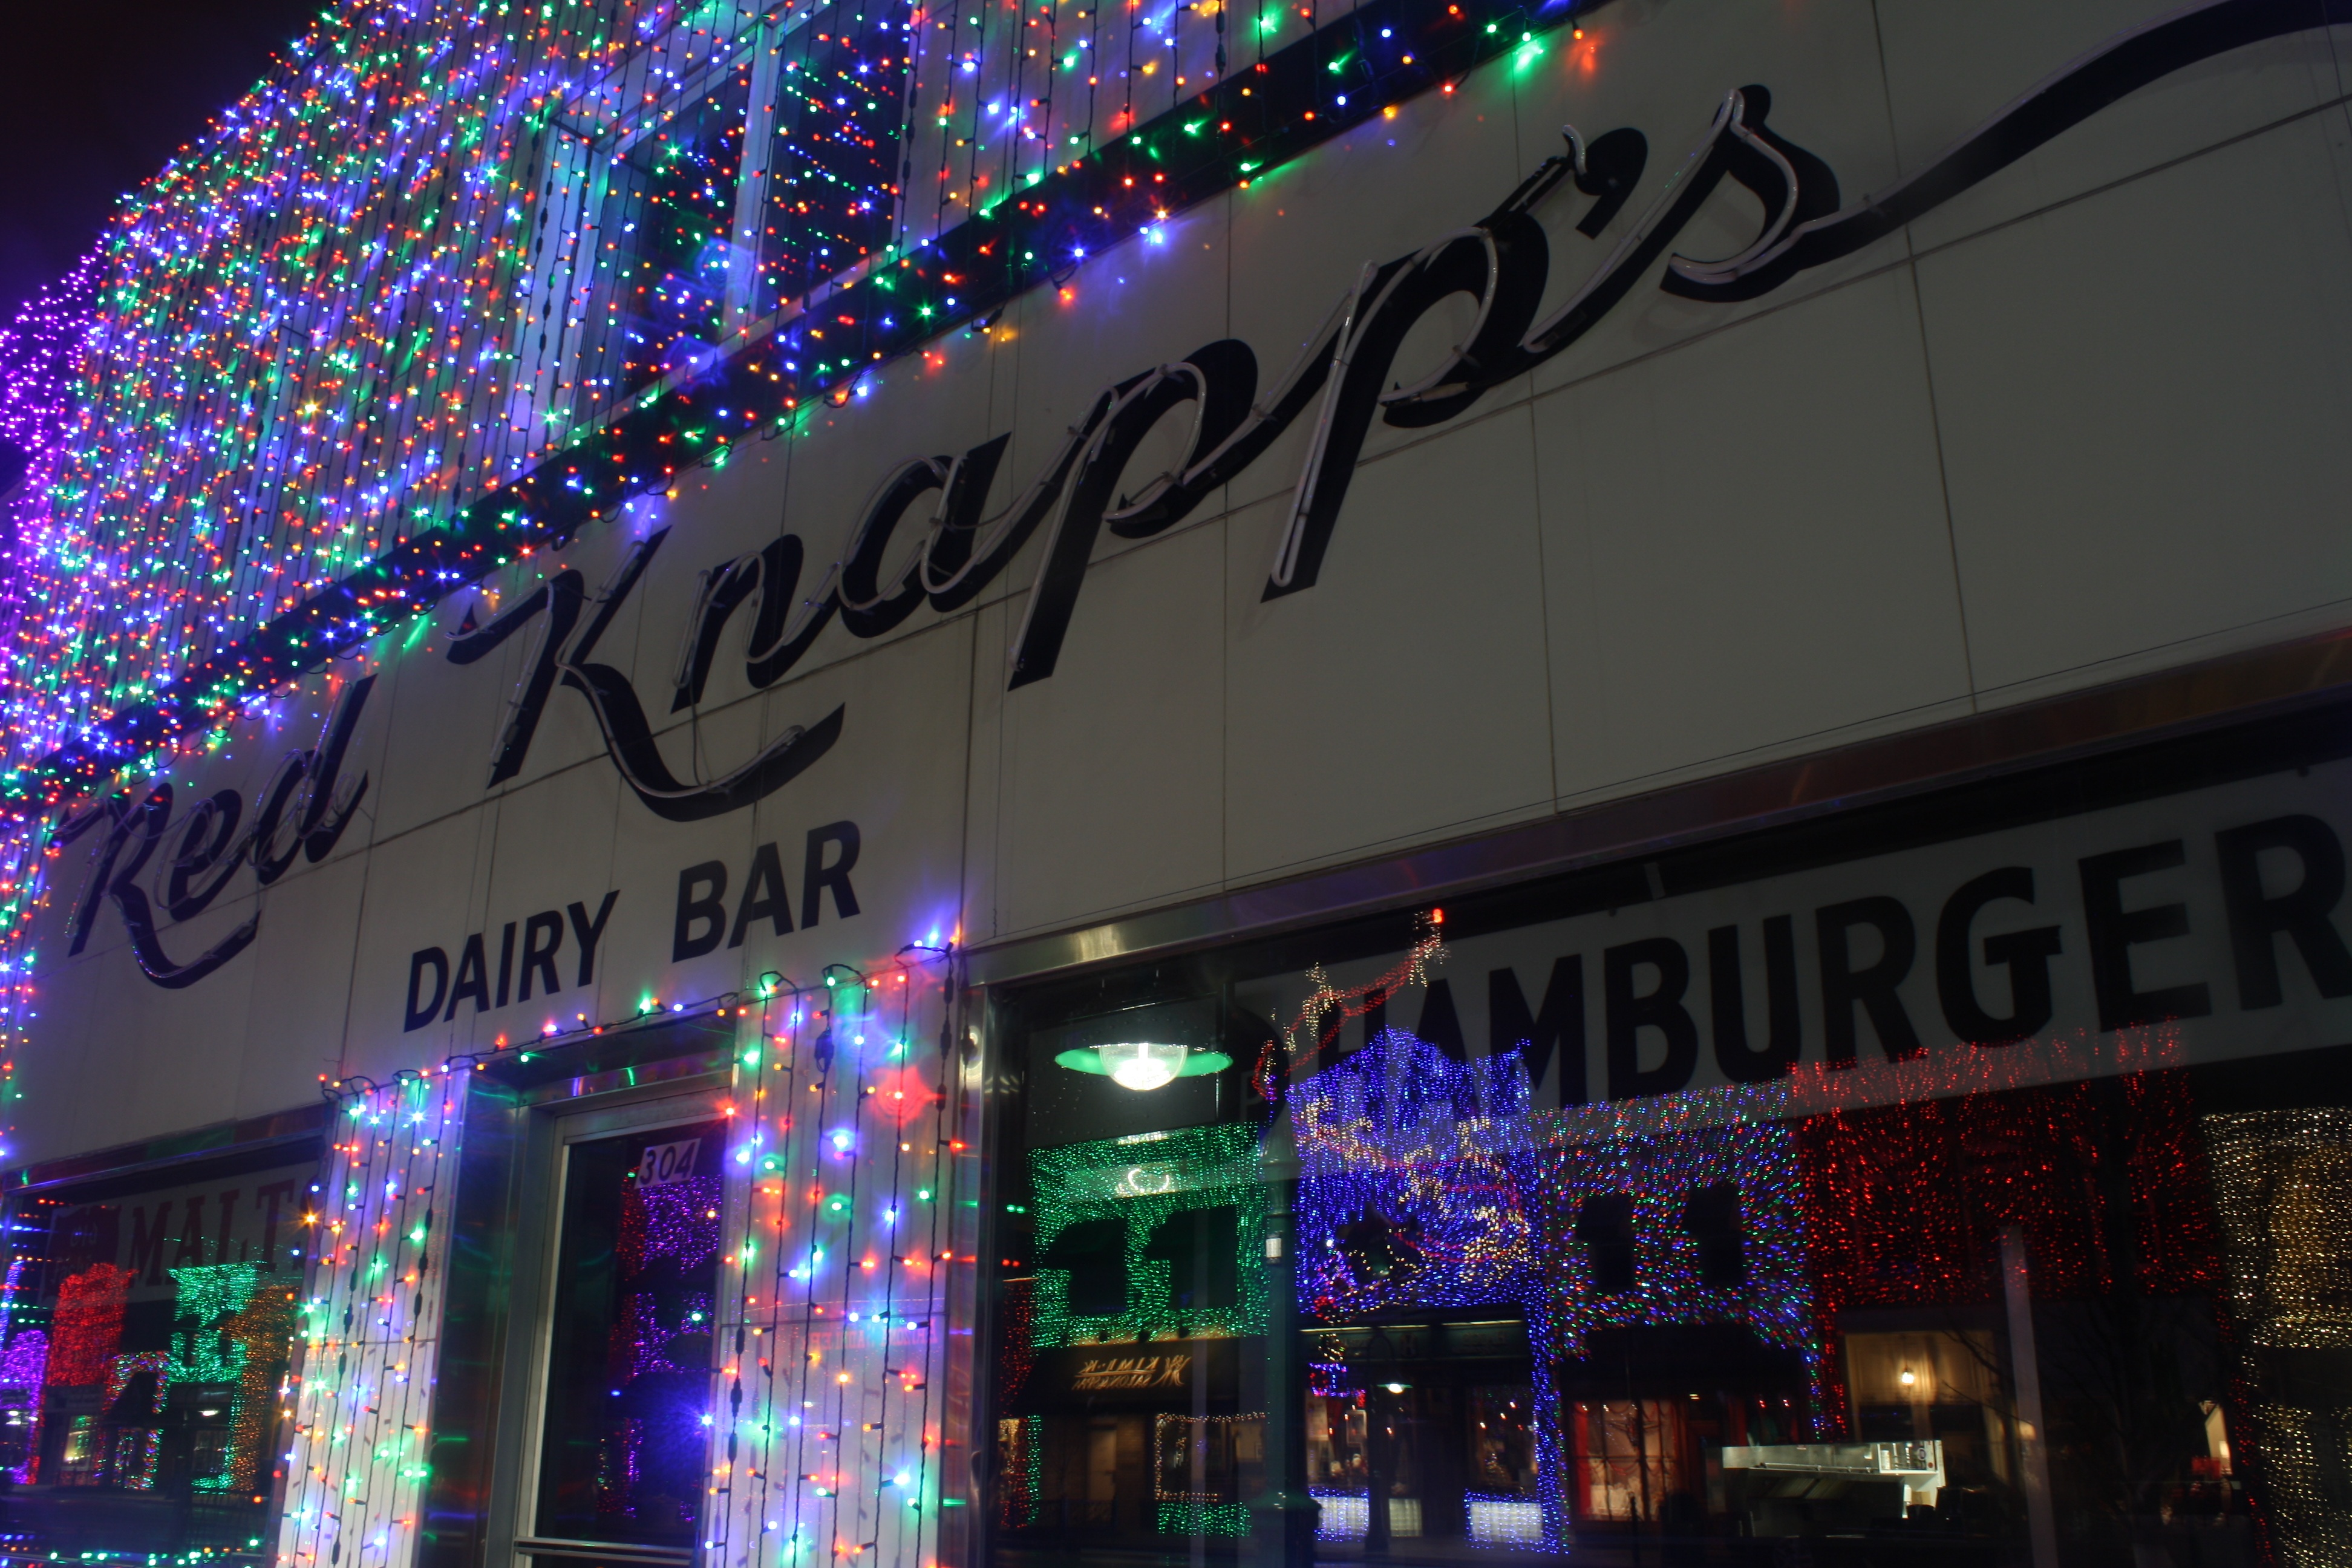
reflection, diner, signage, christmas, neon, neon sign, christmas decoration, lights, christmas lights